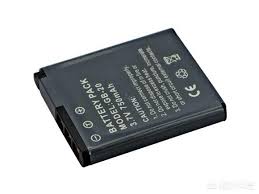
Waste category: battery